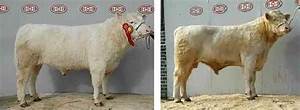
Label: cow